Mohamed Diamé

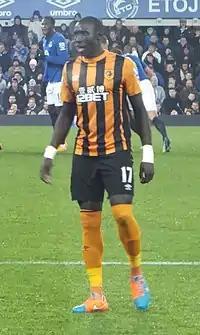
Diame playing for Hull City in 2014 against Everton

On 1 September 2014, Diamé joined Hull City, signing a three-year contract. Two weeks later, he made his debut at the KC Stadium, scoring against his former club West Ham in a 2–2 draw.